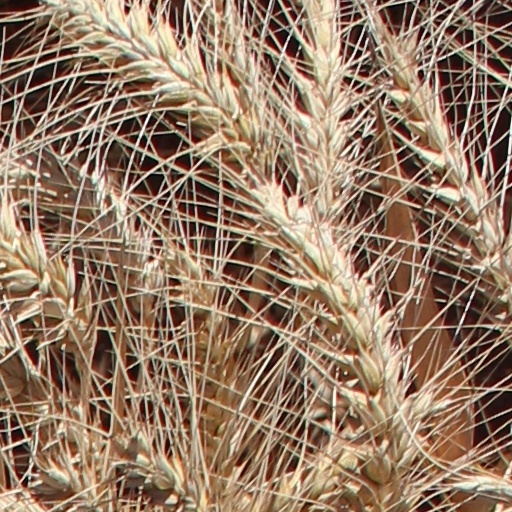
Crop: wheat